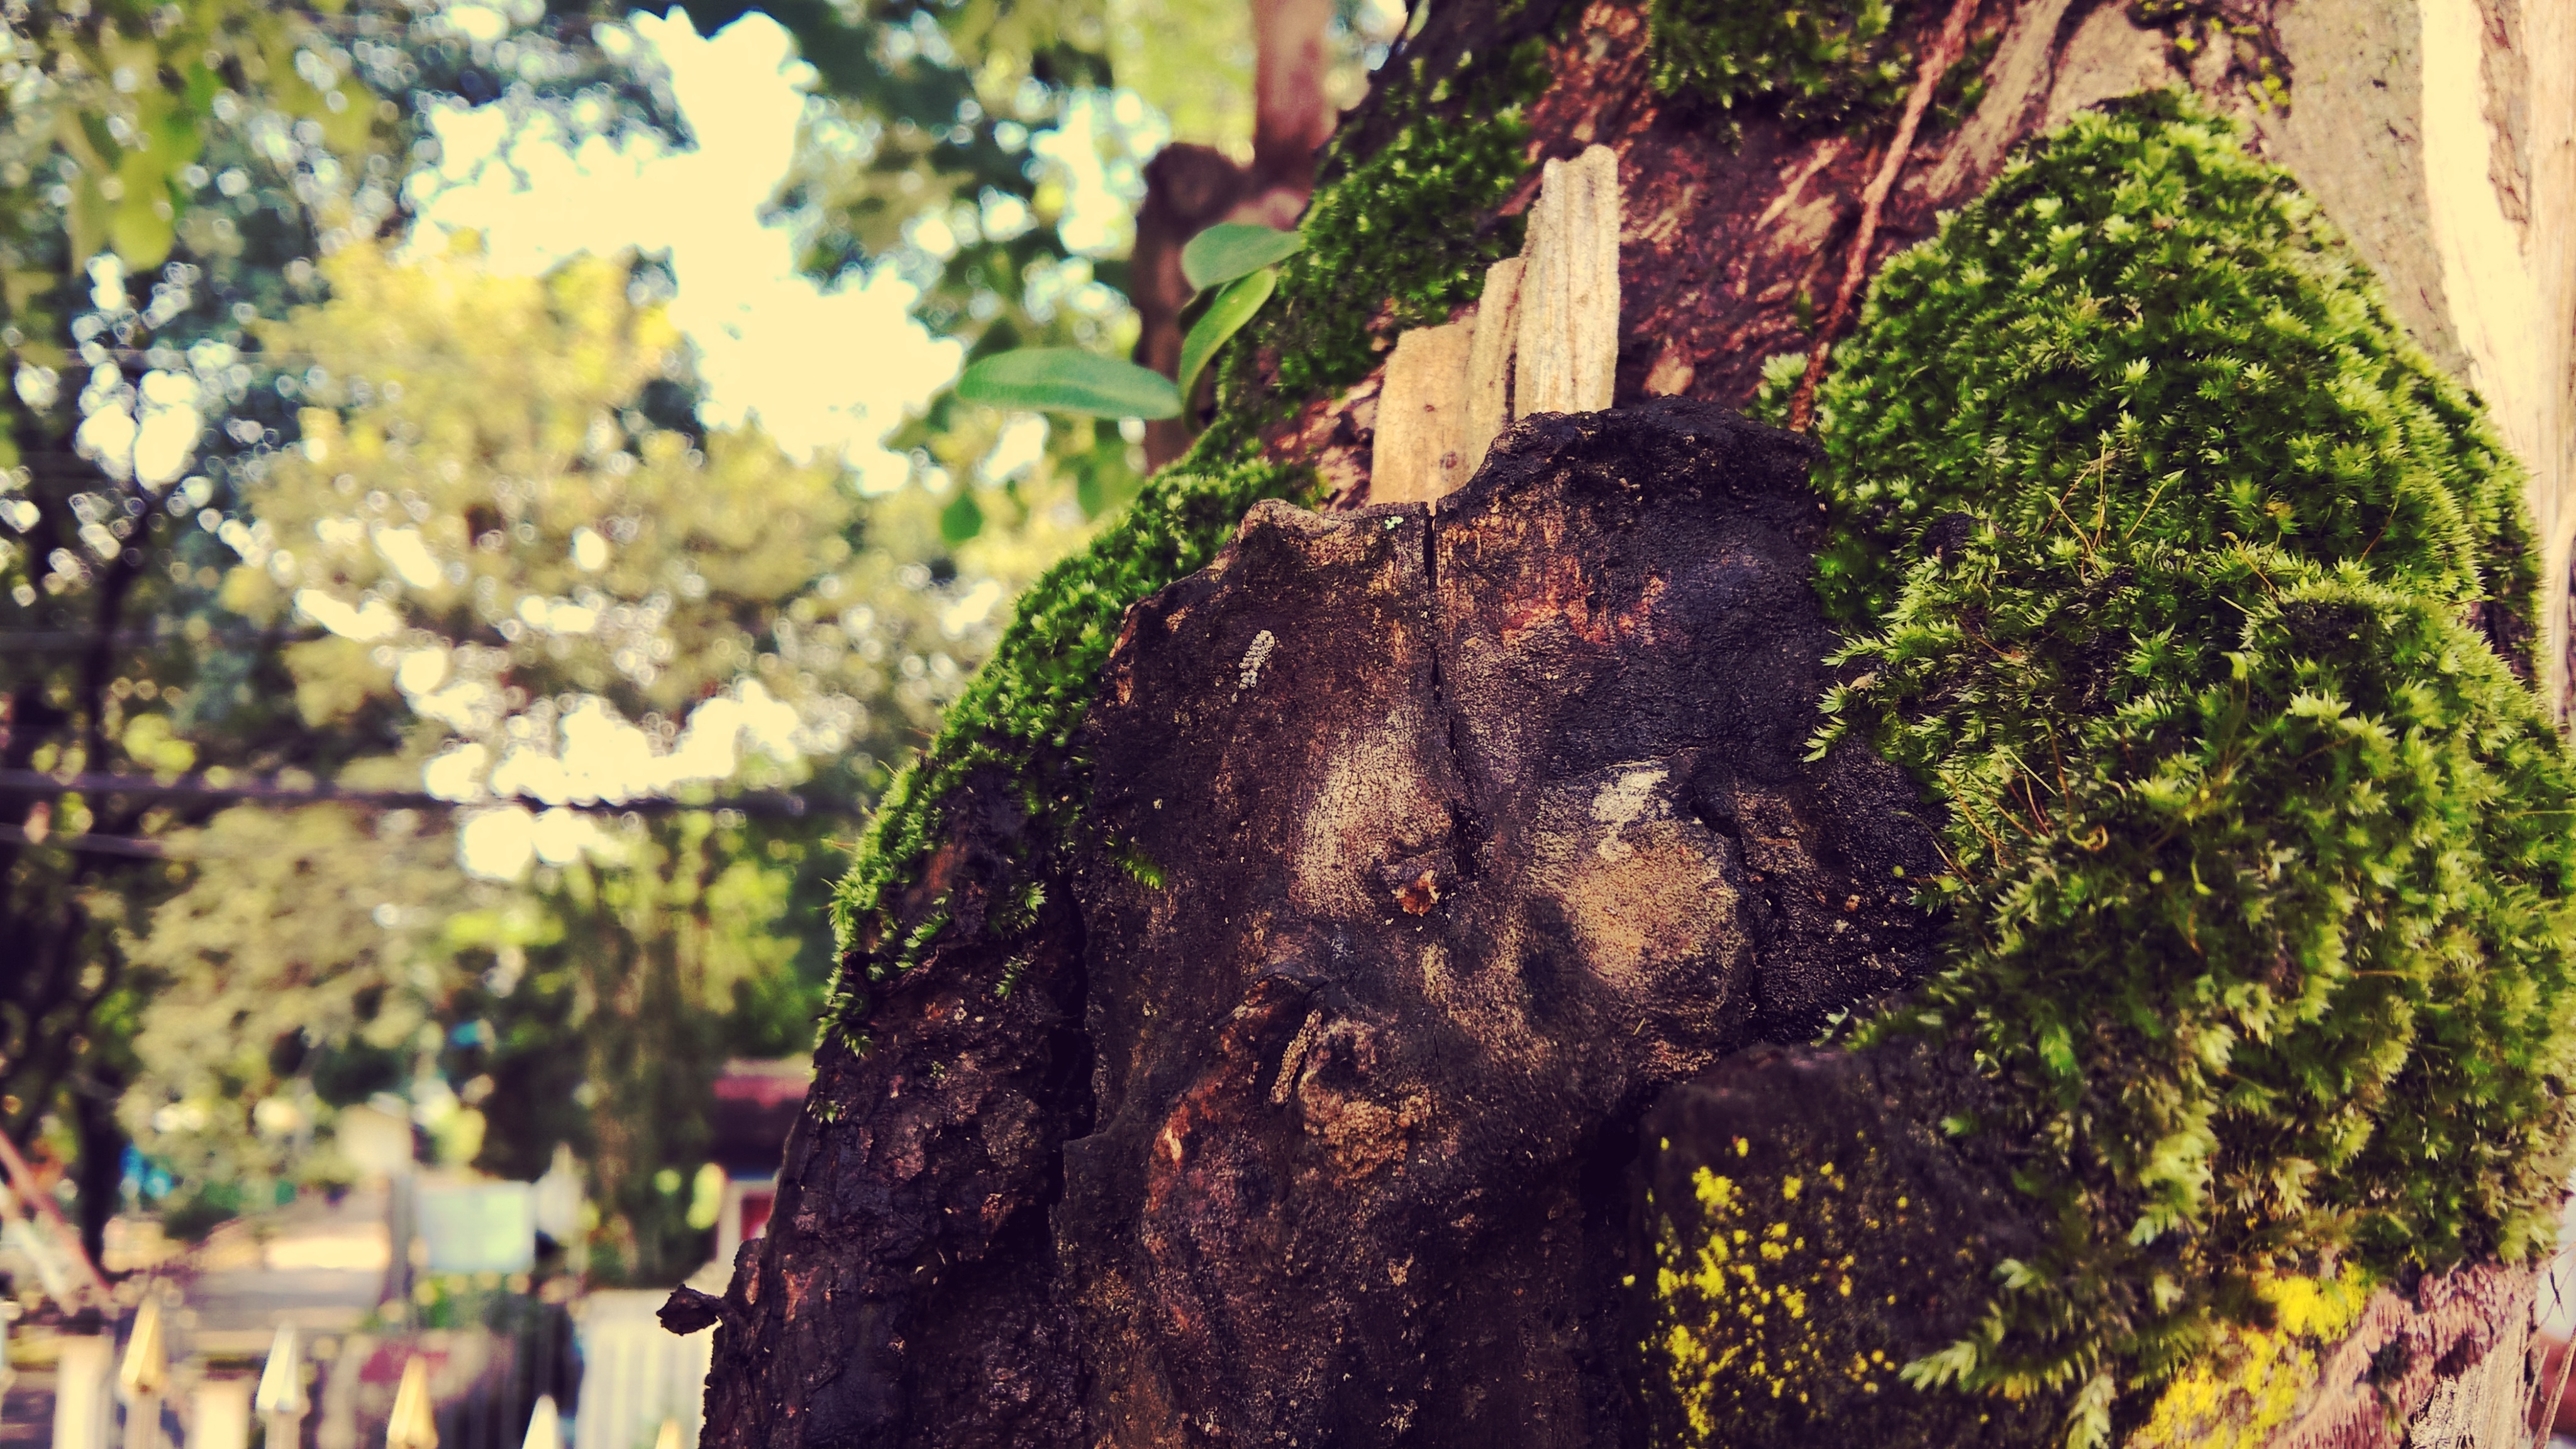
tree, branch, plant, leaf, flower, trunk, spring, green, produce, autumn, botany, garden, flora, season, woodland, woody plant